Bristol Cherub

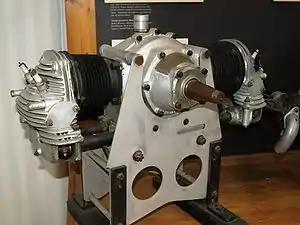
Preserved Bristol Cherub engine

The Bristol Cherub is a British two-cylinder, air-cooled, aircraft engine designed and built by the Bristol Aeroplane Company. Introduced in 1923 it was a popular engine for ultralight and small aircraft in the 1930s.